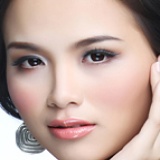
hoa hậu Lưu Thị Diễm Hương